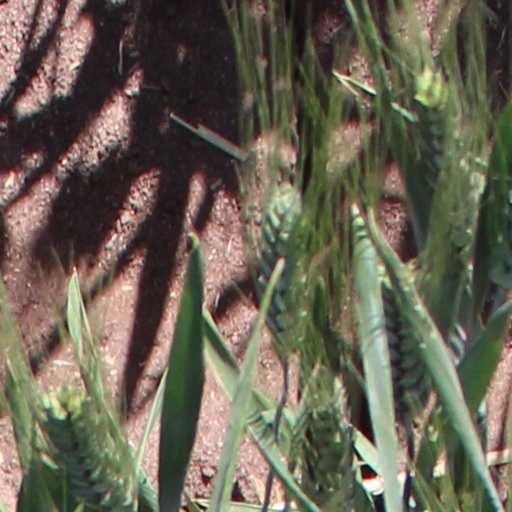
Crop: wheat